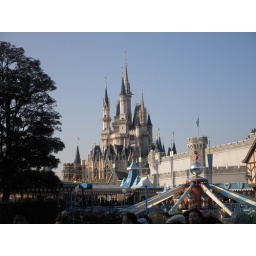
The castle in the background with the Dumbo flying elephants in the foreground. Taken while waiting for admission to the Haunted House.